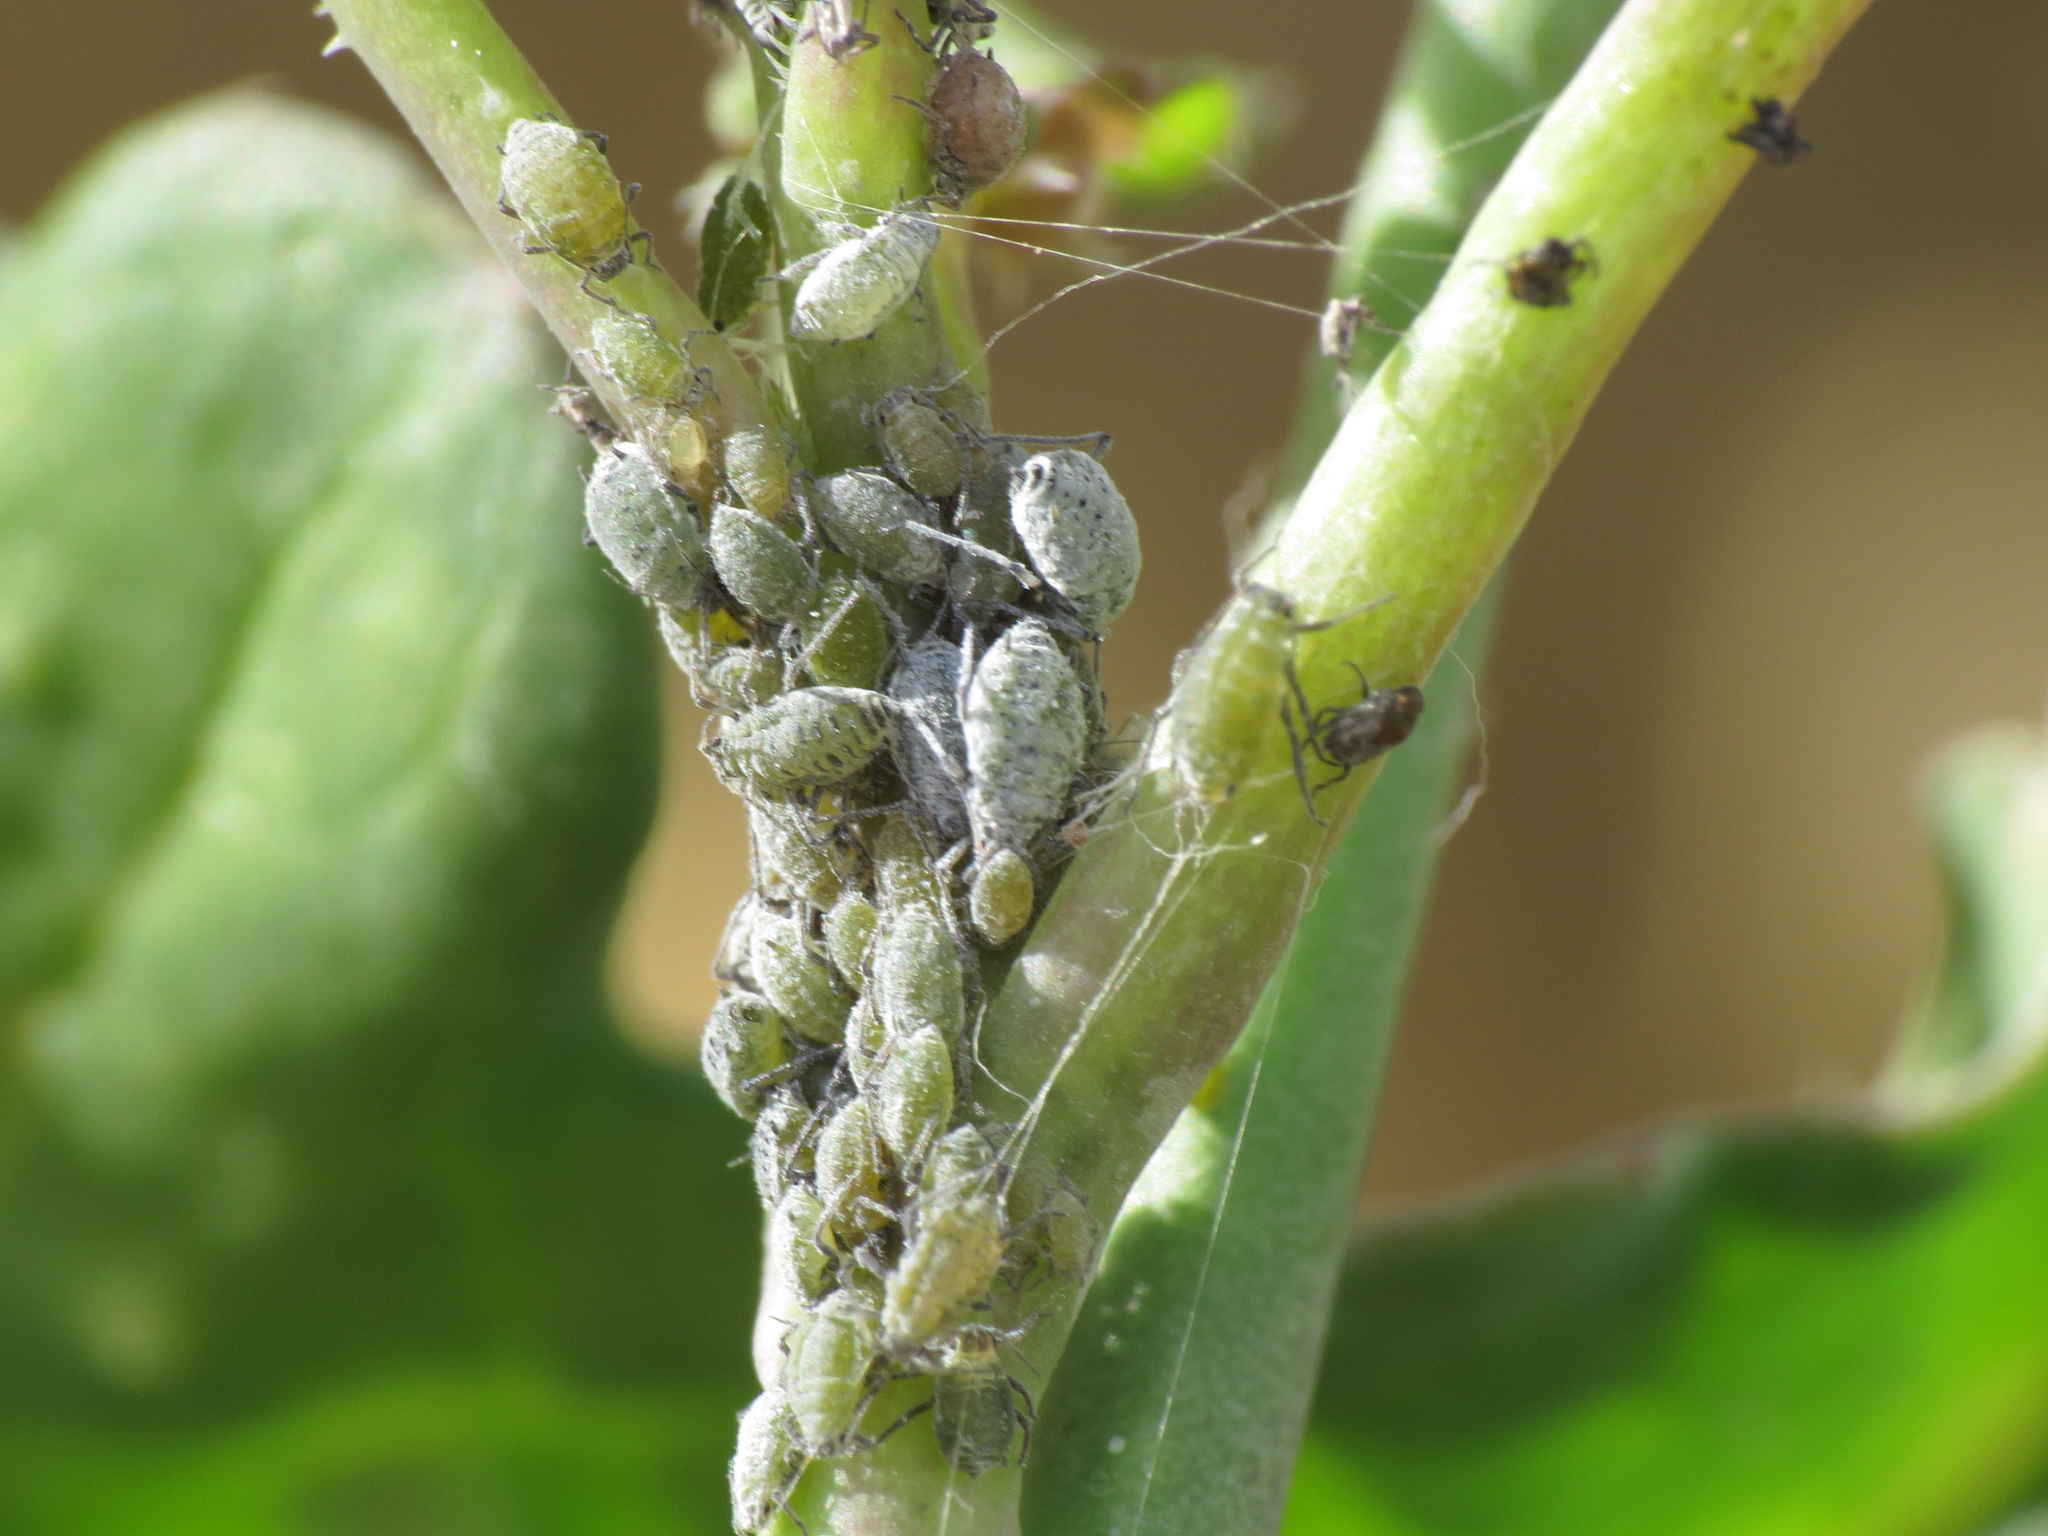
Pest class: cabbage_aphid